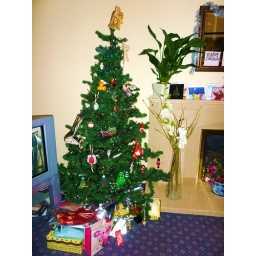
Our christmas tree finally got a dressing today after standing in our living room for a while without decorations